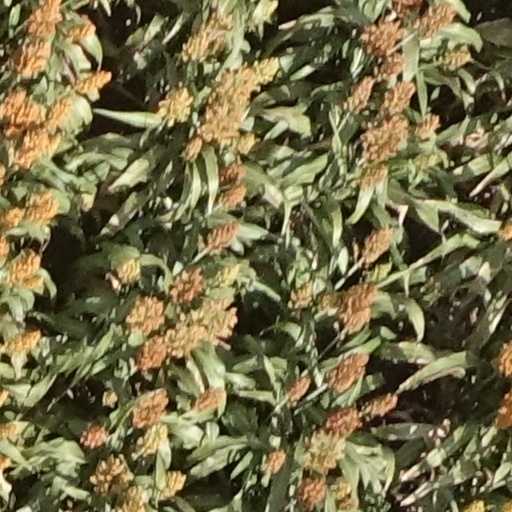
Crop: sorghum